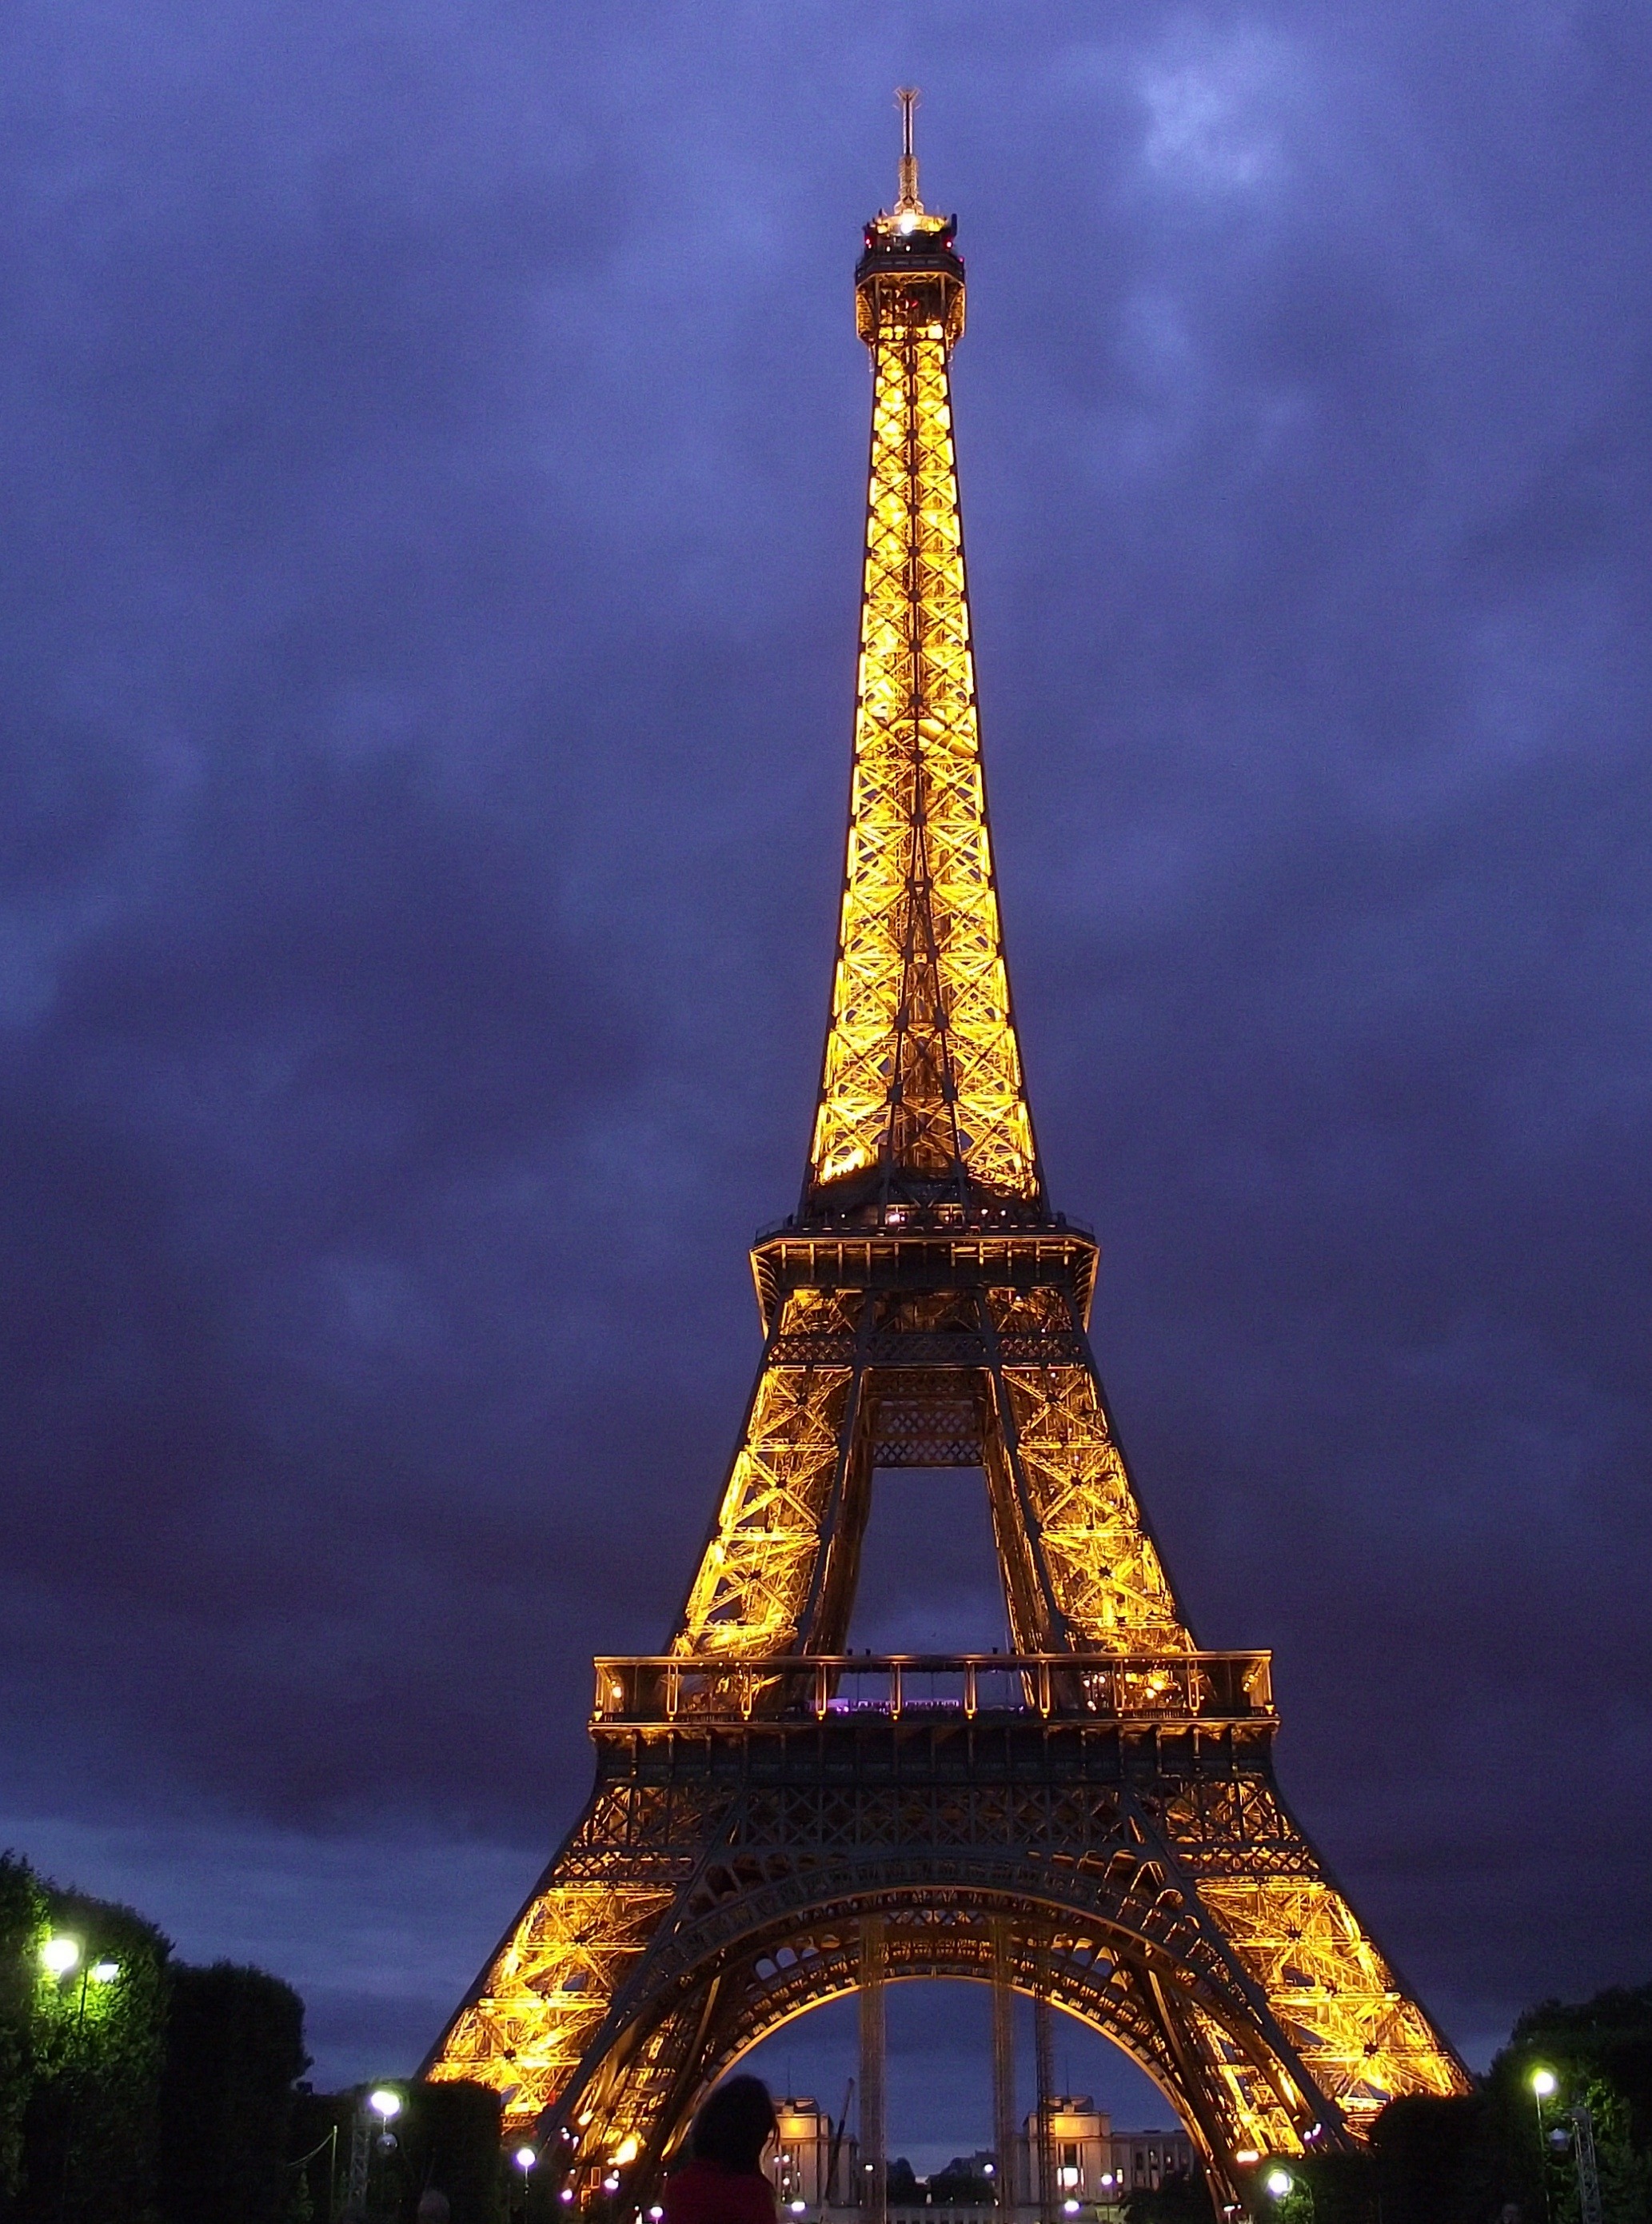
night, eiffel tower, paris, dusk, evening, tower, landmark, clock tower, in the evening, lights, spire, steeple, night picture